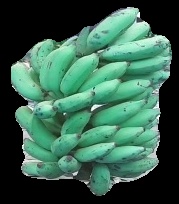
Variety: elakki-bale
Grade: grade3